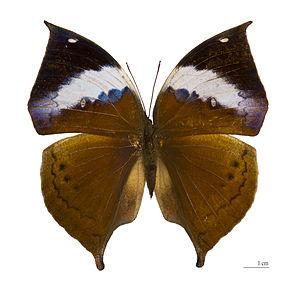
Sujet Femelle - Face dorsale Localité: Barat, Java, Indonésie Muséum de Toulouse
Kallima paralekta est une espèce d’insectes lépidoptères de la famille des Nymphalidae et à la sous-famille des Nymphalinae, du genre Kalima.